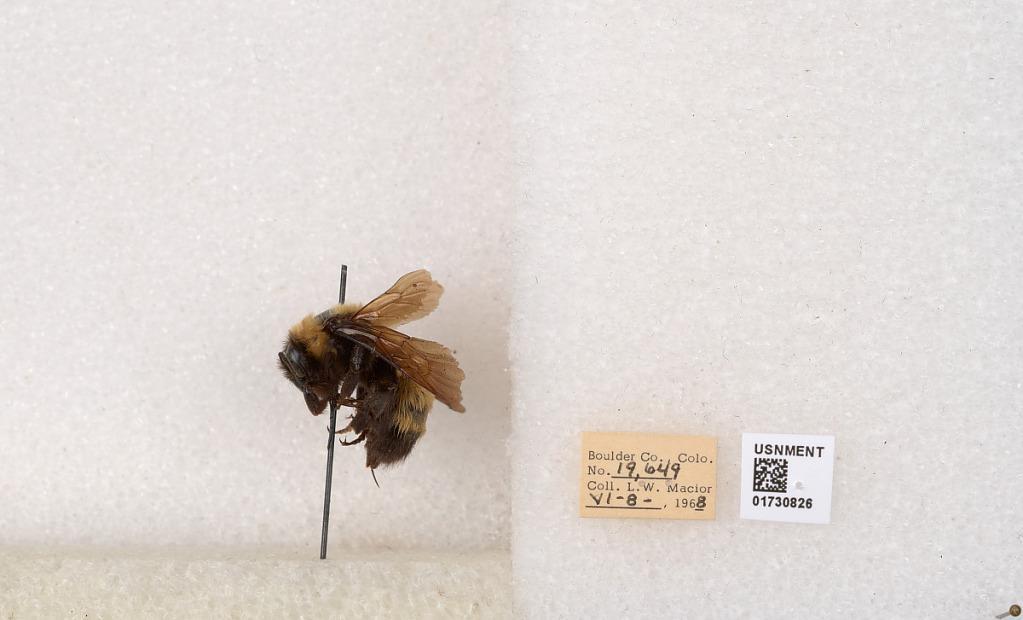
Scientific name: Bombus (Bombus) nevadensis Cresson
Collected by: L. Macior
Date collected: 1968-6-8
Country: United States
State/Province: Colorado
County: Boulder
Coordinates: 40.0925, -105.358